Daddy Long Legs (1931 film)

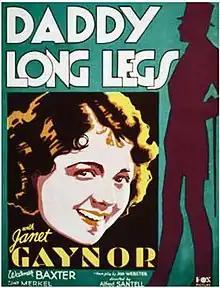
Film poster, 1931

Daddy Long Legs (1931) is an American pre-Code film directed by Alfred Santell and starring Janet Gaynor and Warner Baxter. The story involves an orphan who is taken under the wing of a wealthy benefactor.